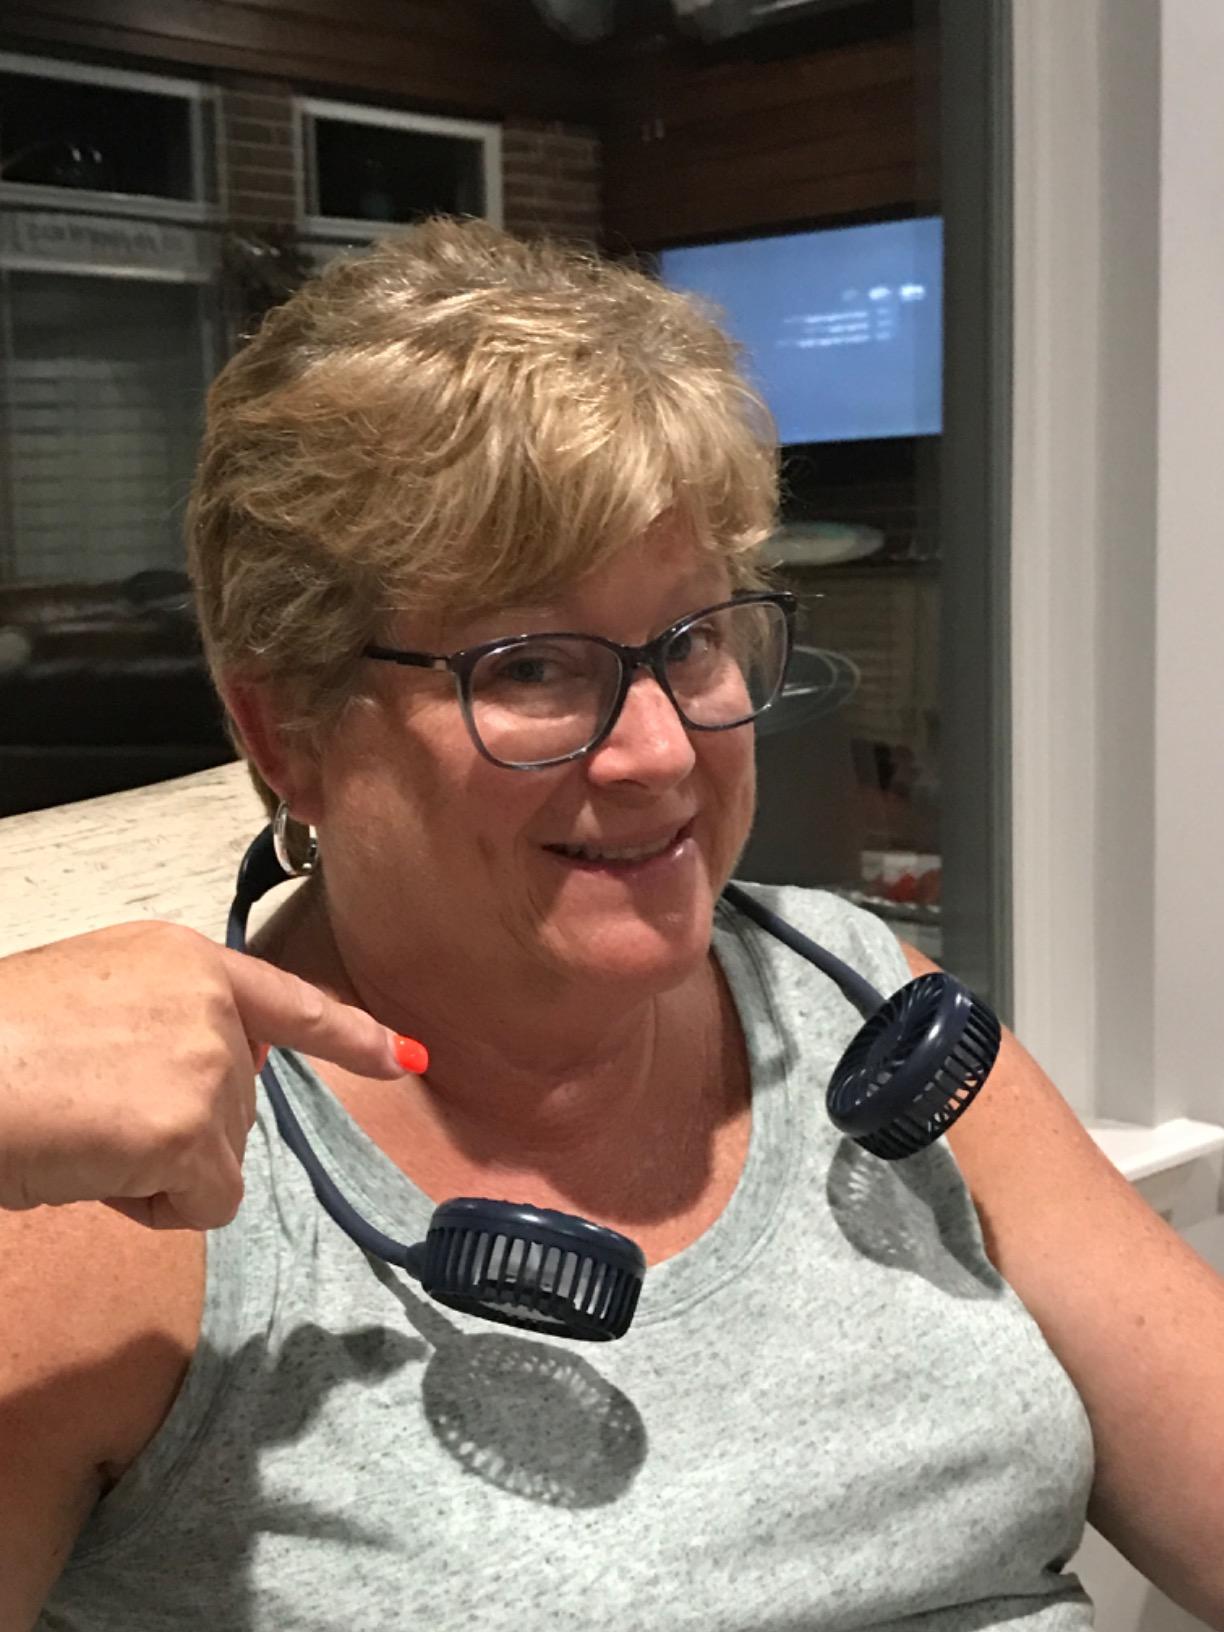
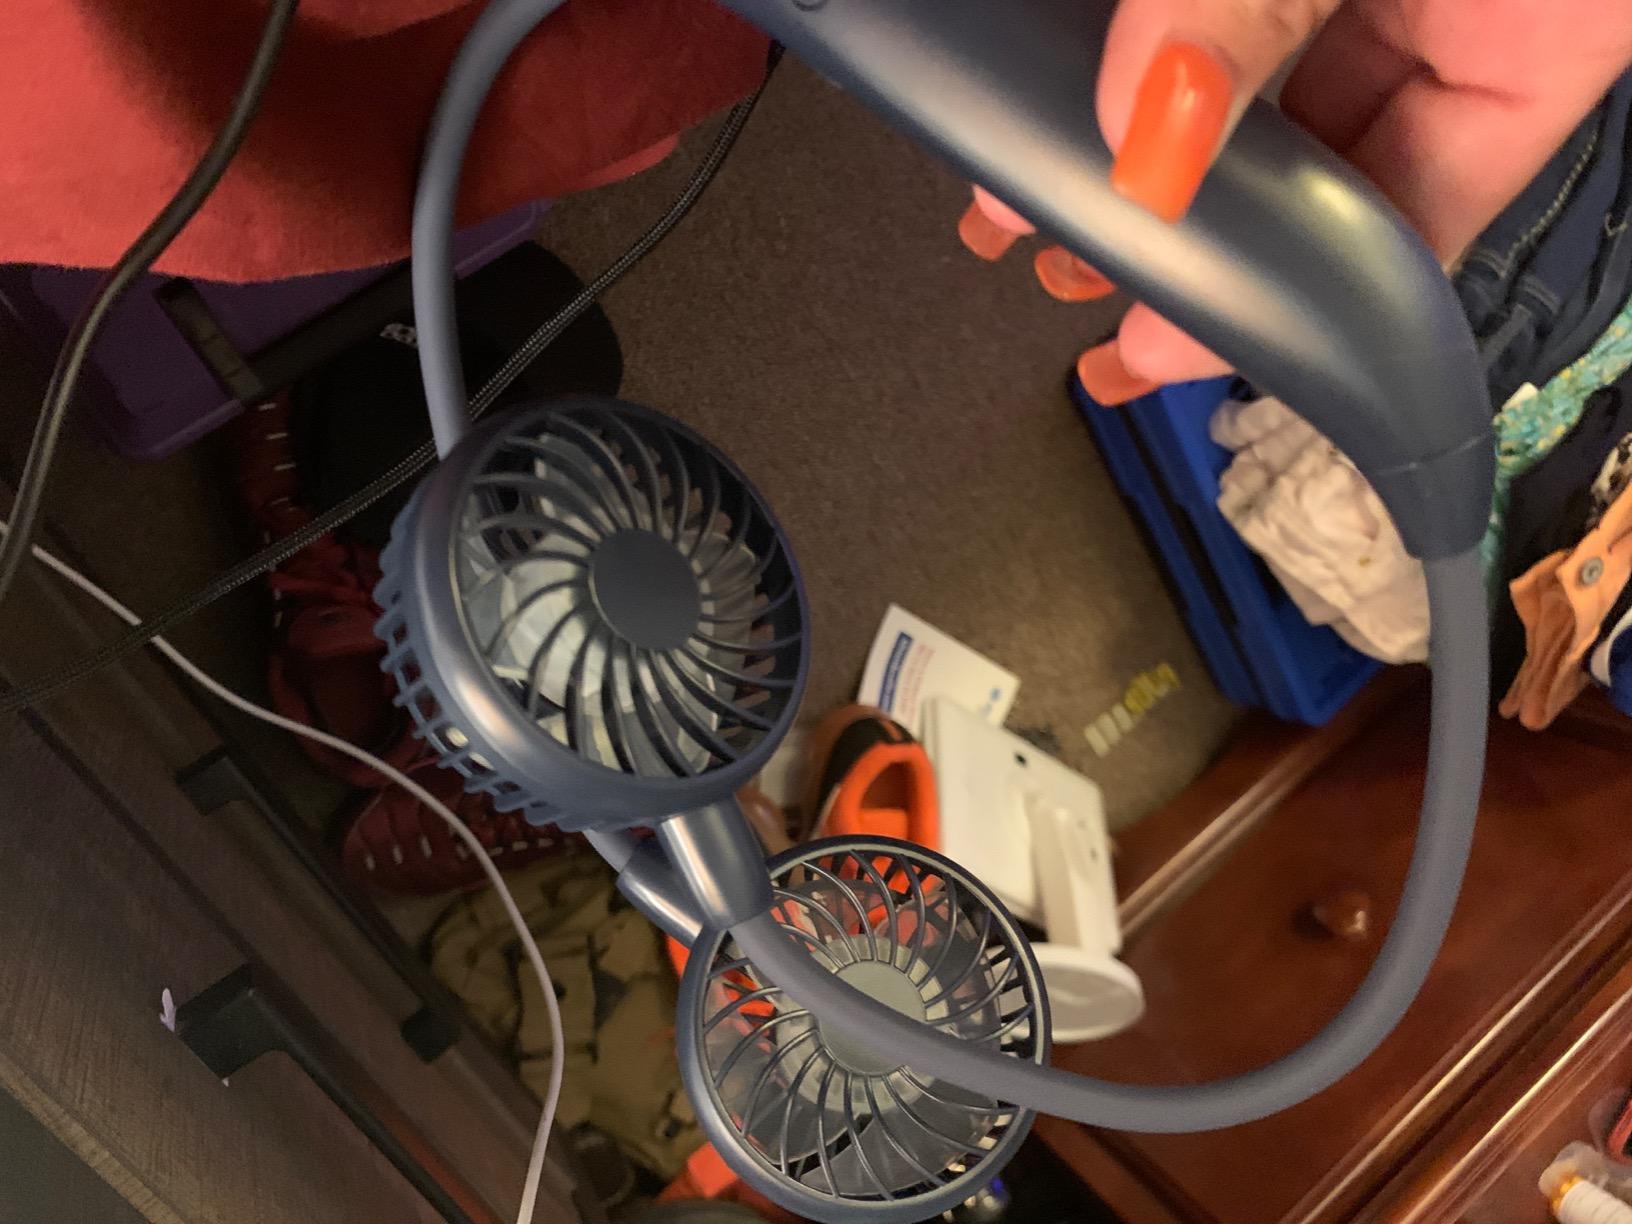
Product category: fan
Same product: yes